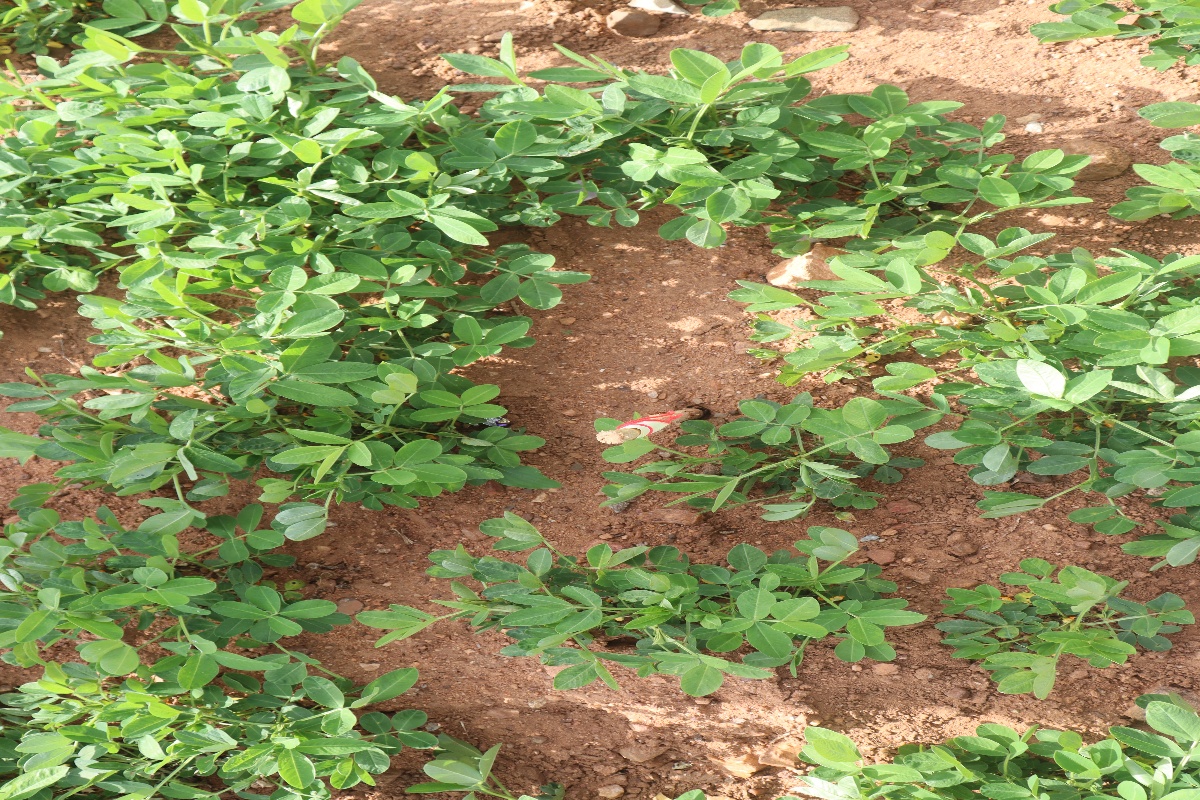
Label: healthy leaf